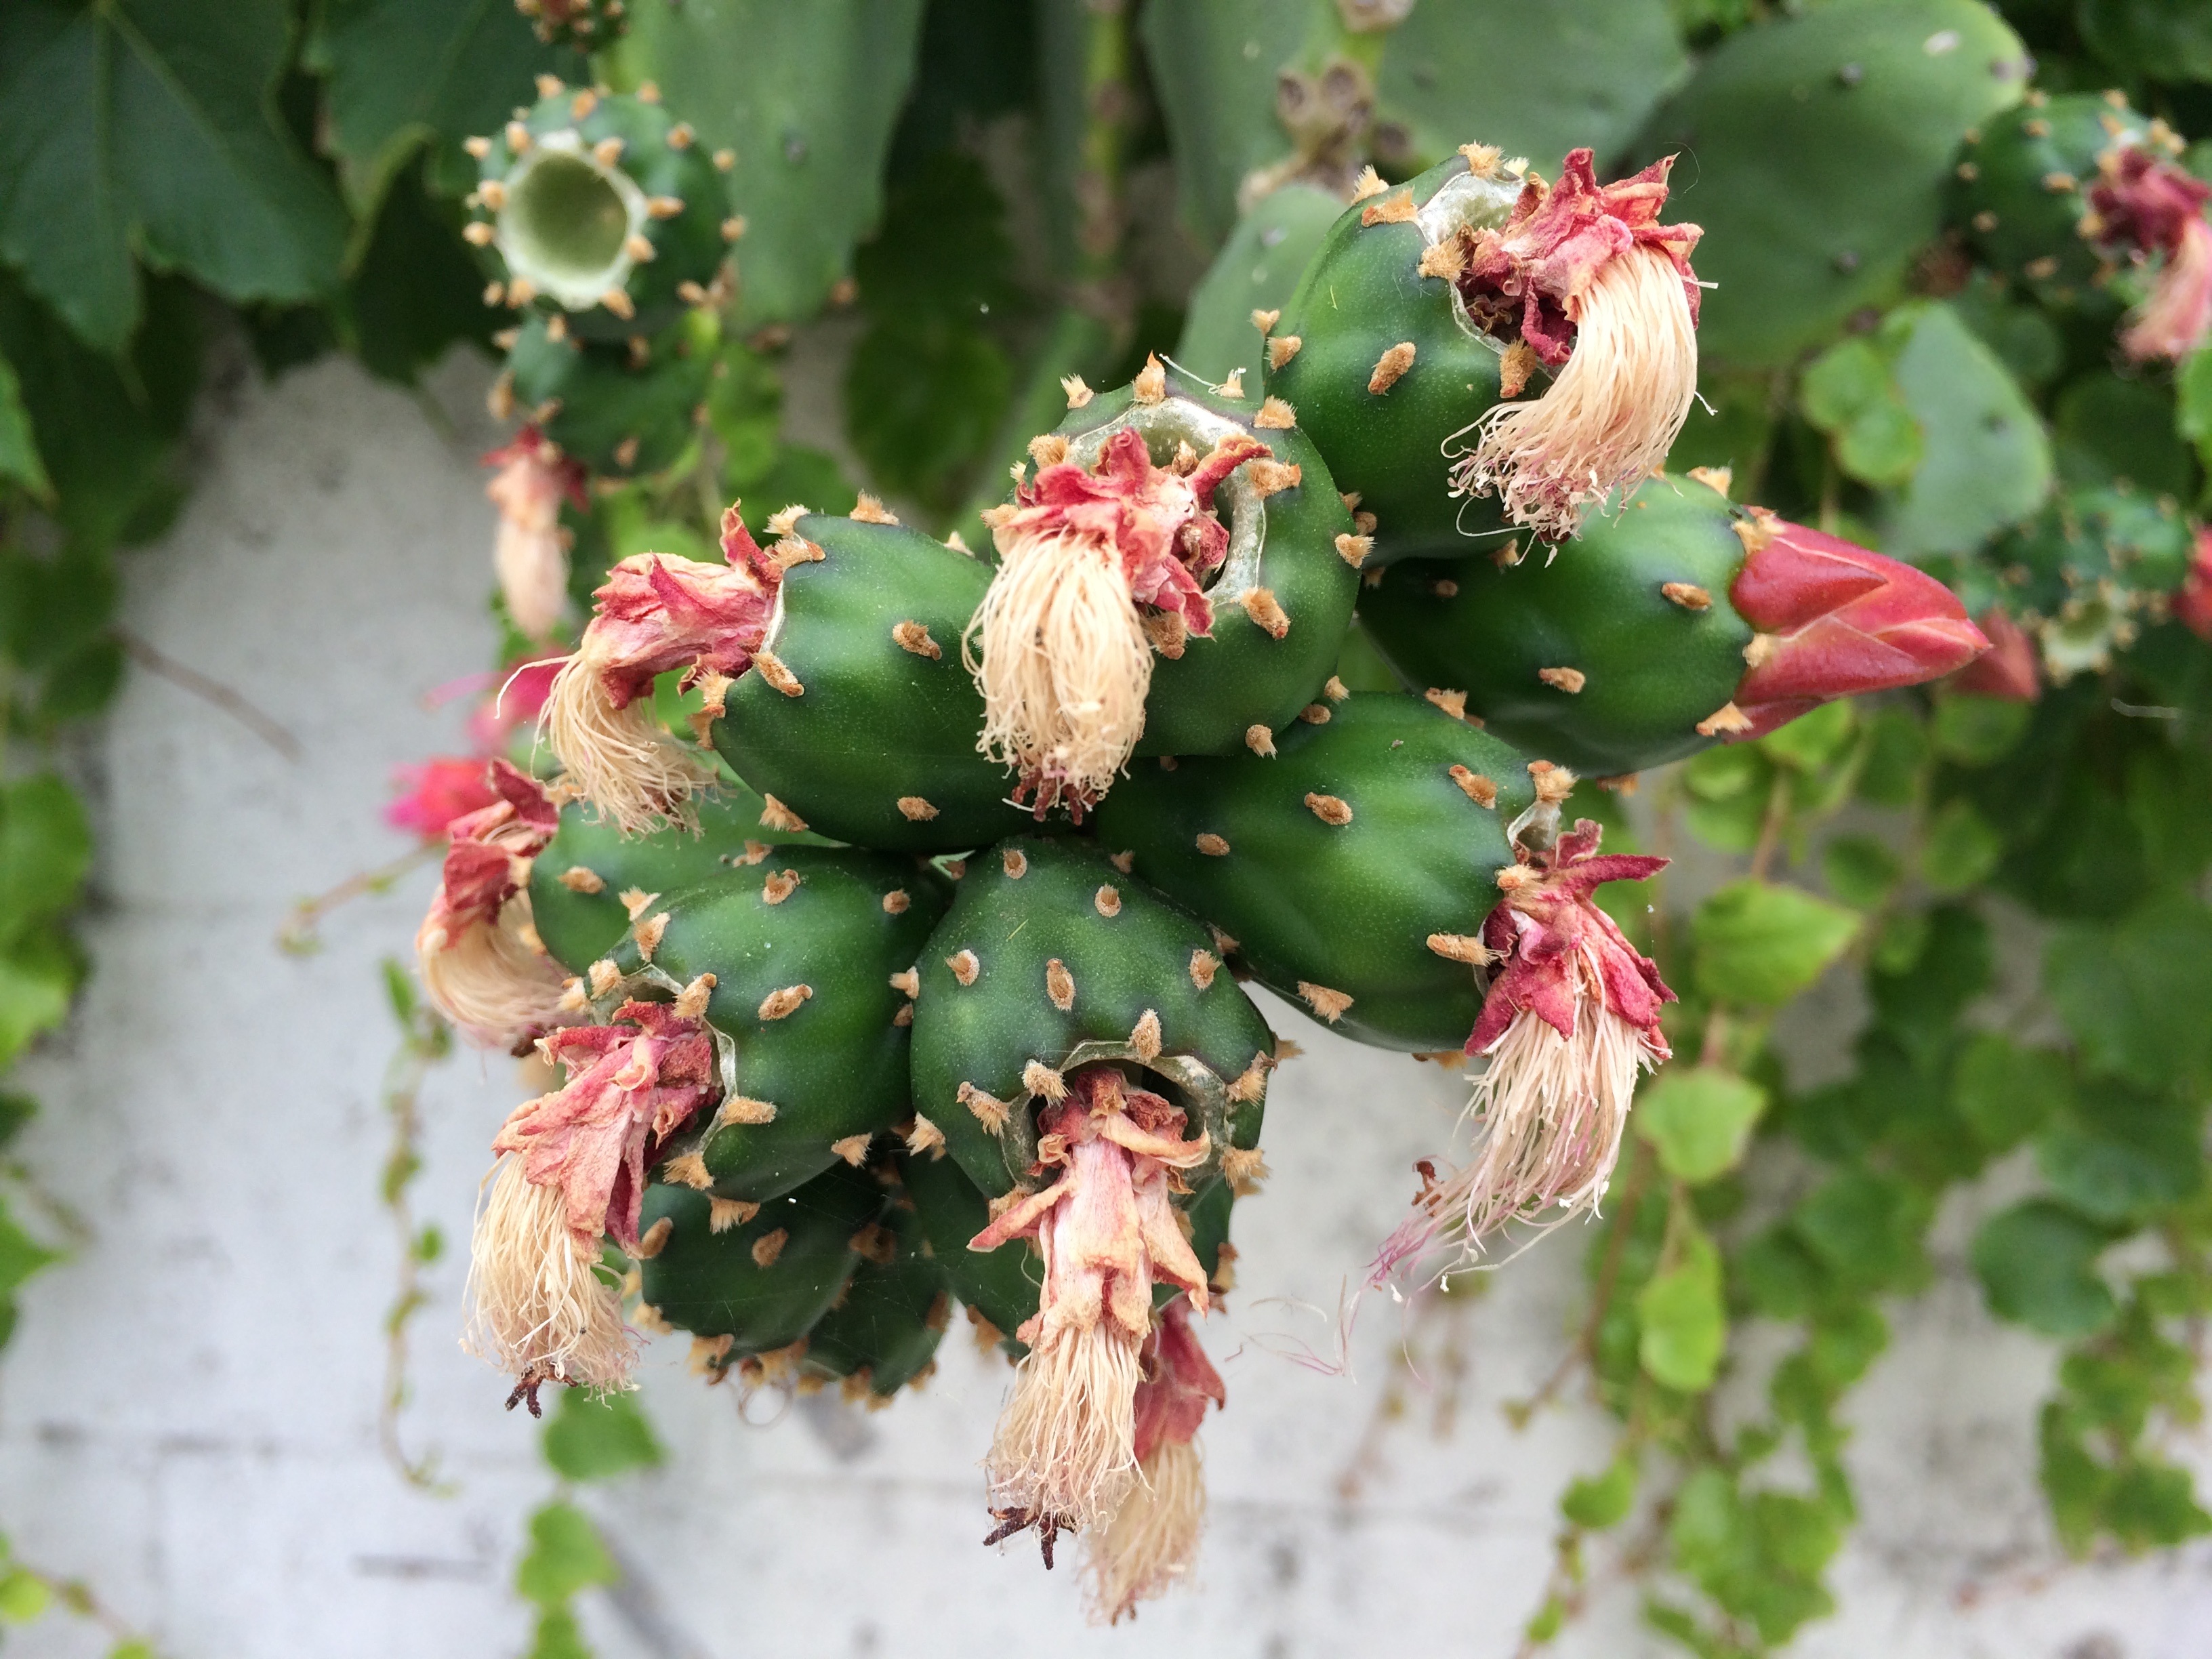
tree, nature, blossom, cactus, plant, fruit, leaf, flower, food, green, produce, fresh, botany, flora, shrub, flowering plant, land plant